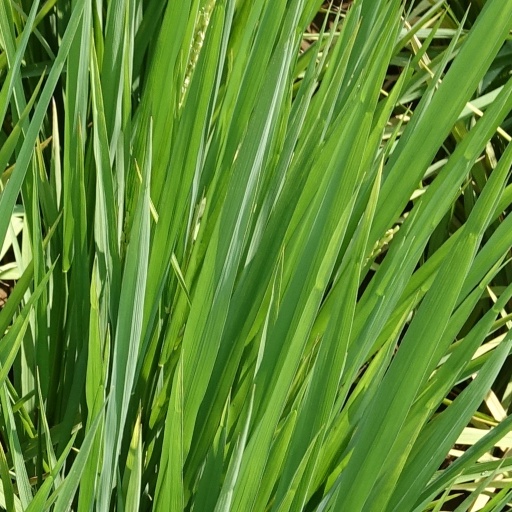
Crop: rice